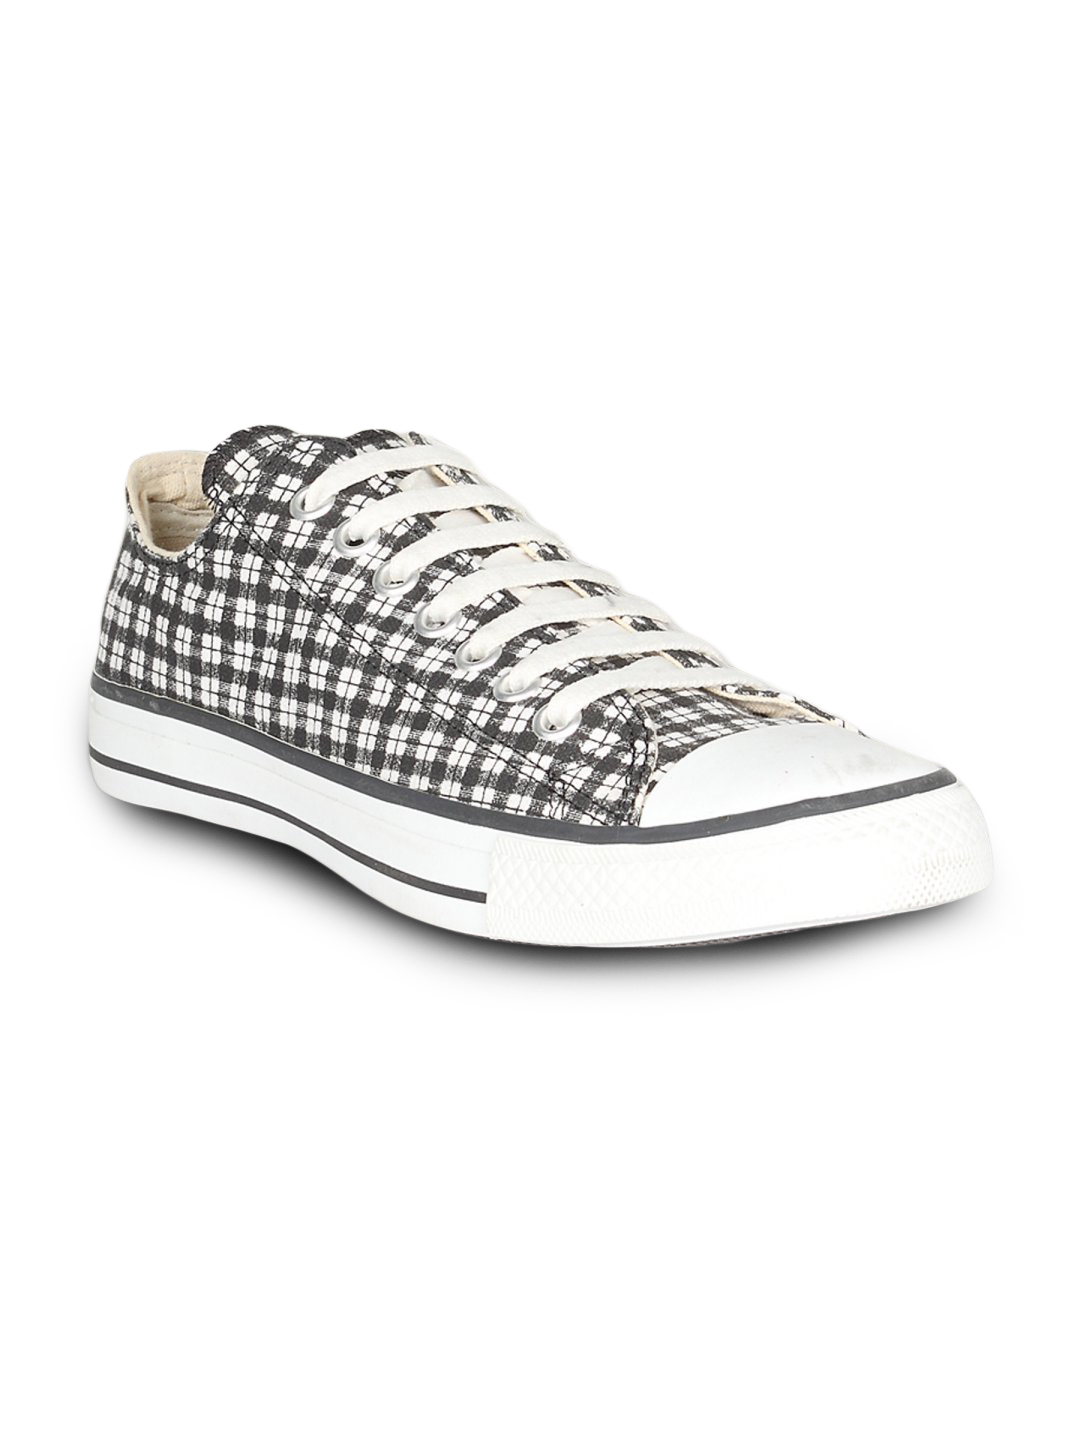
Converse Unisex Heck Os Black White Shoe
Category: Footwear / Shoes / Casual Shoes
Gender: Unisex
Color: Black
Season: Summer 2011
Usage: Casual